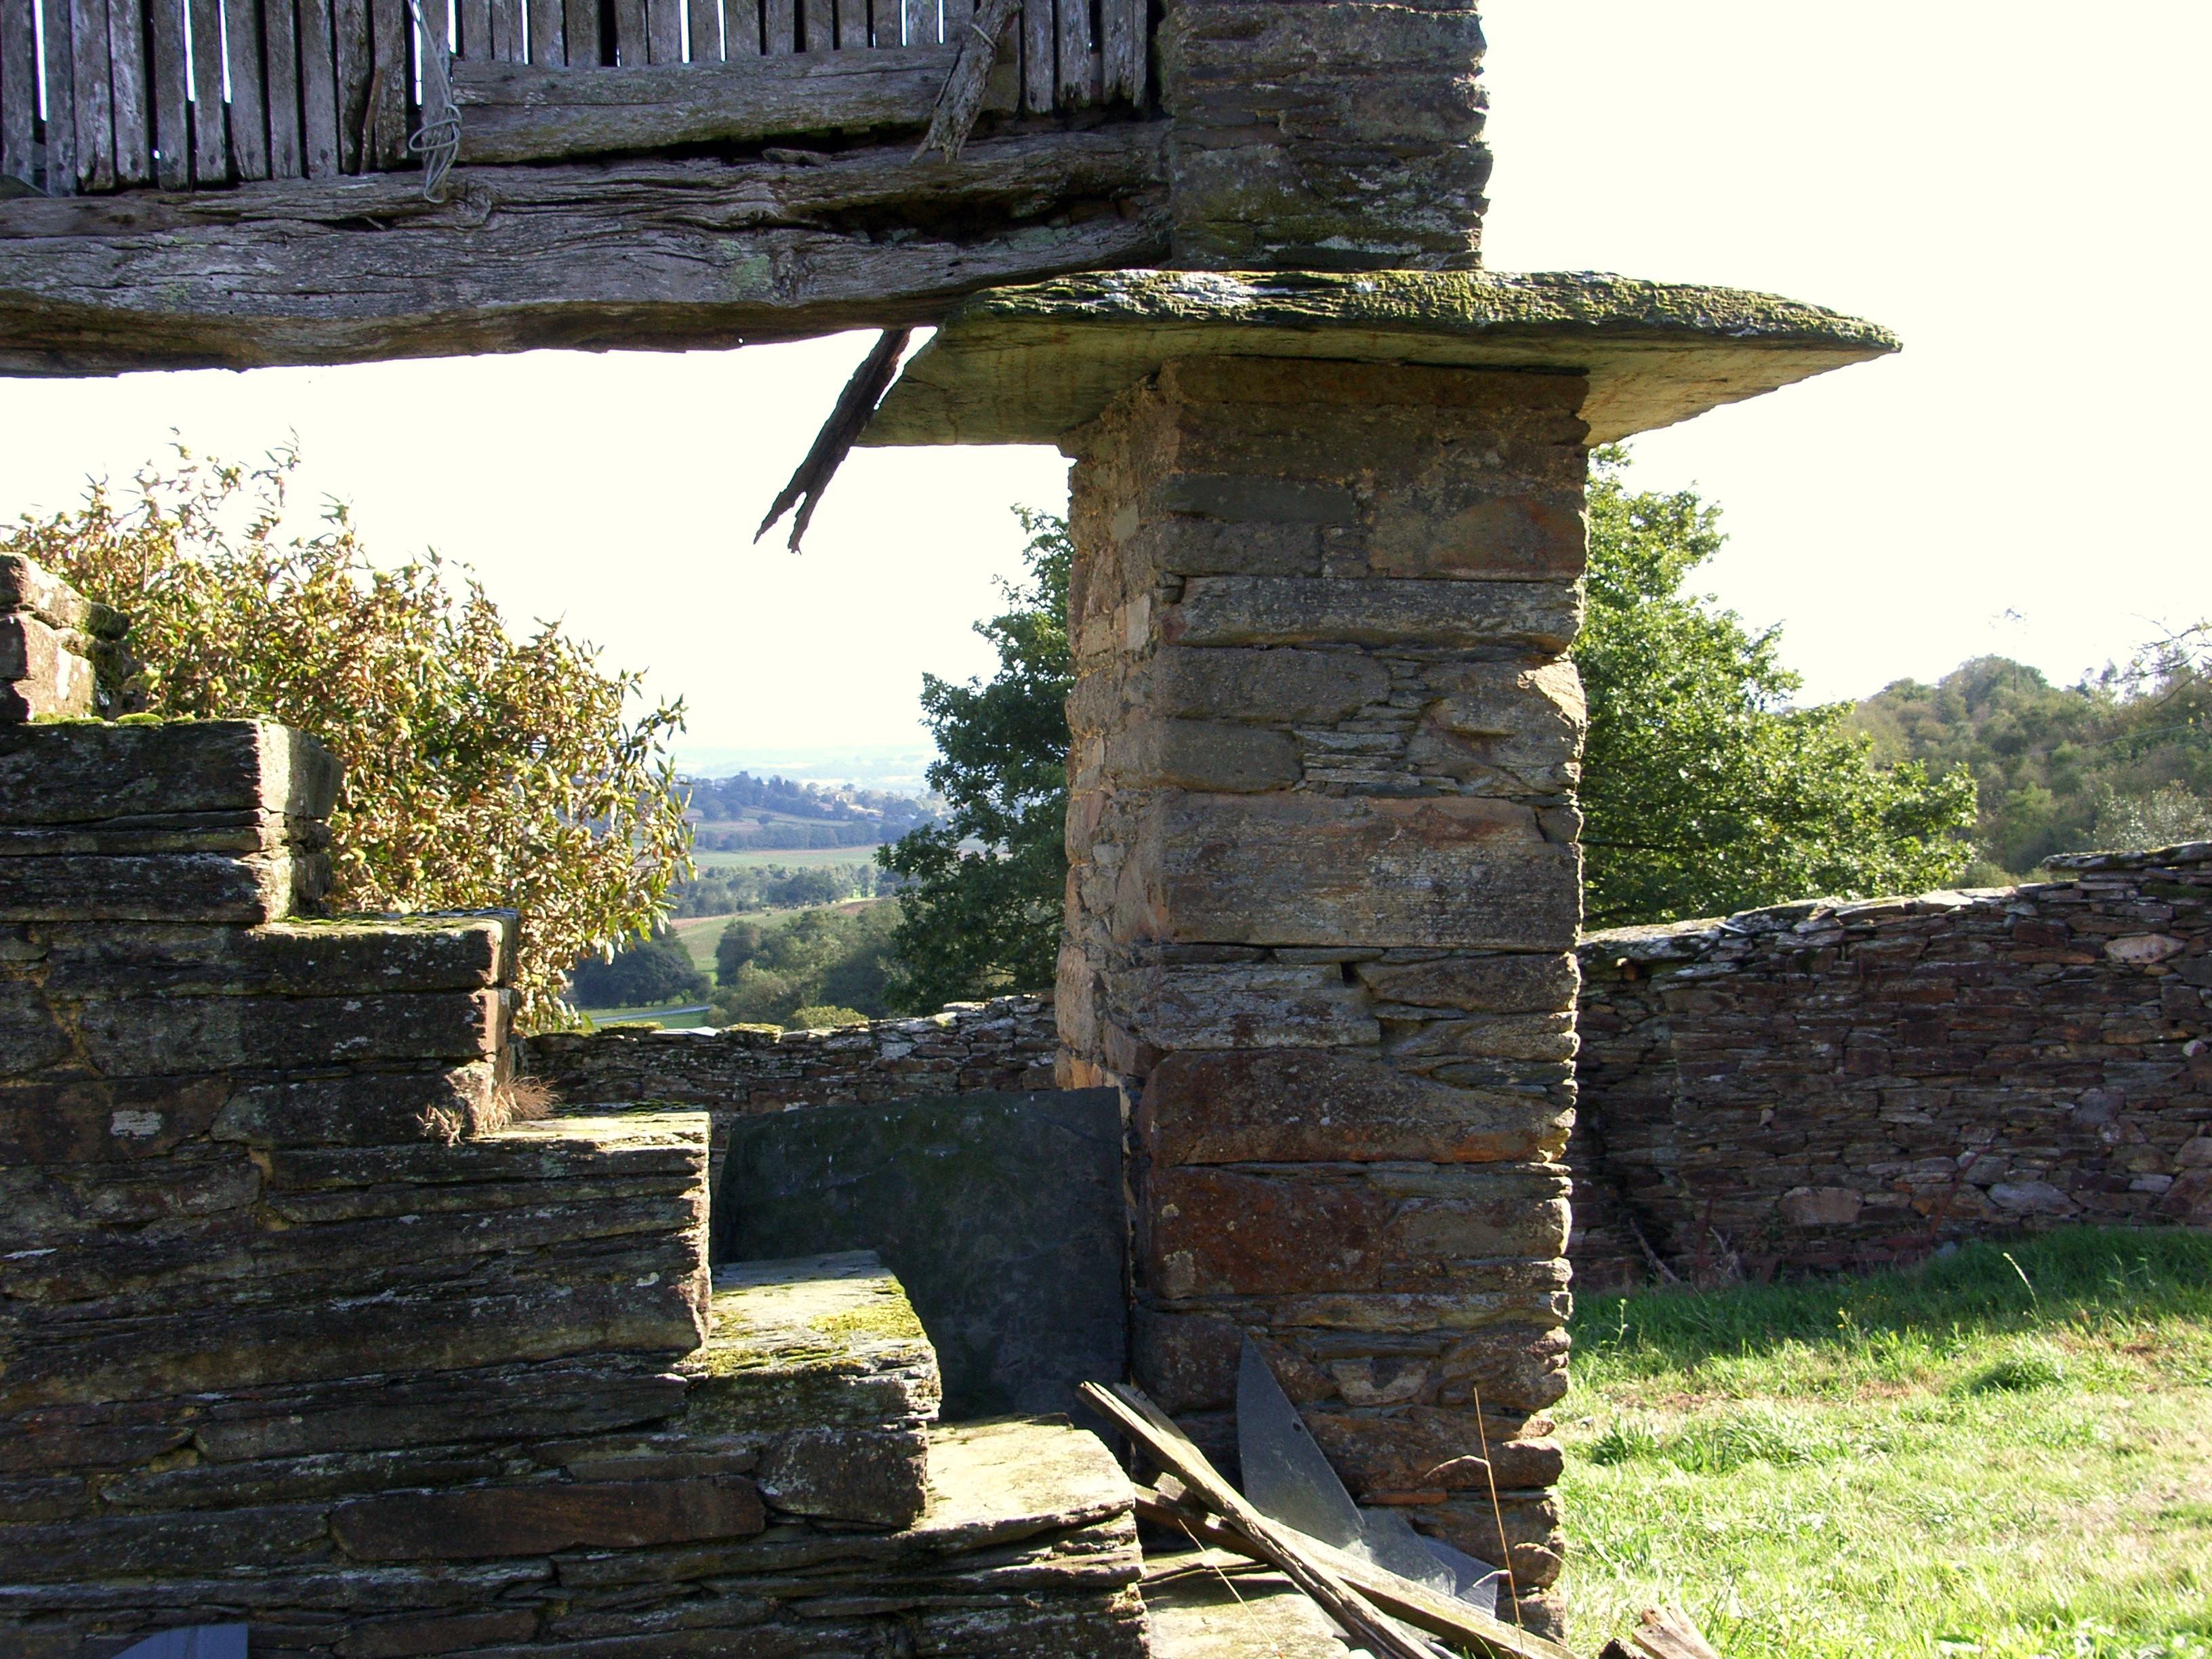
wood, building, wall, rural, ruins, shrine, lugo, ggl1, canoneos500d, ruralgalicia, scenerylandscapenature, rigueira, mui o, ancient history, outdoor structure